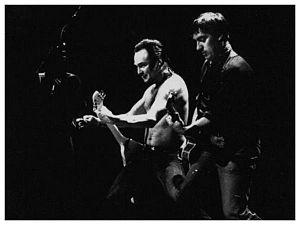
Gill Dougherty, né le 12 avril 1961, est un auteur-compositeur-interprète français originaire de Toulouse, très influencé par le rock des années 1970 et 1980 et s'inscrivant dans la tradition du rock français de cette époque.